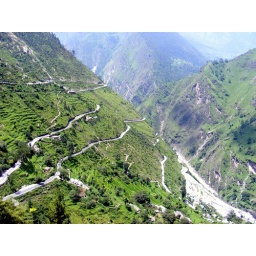
Clicked this one in Uttarakhand,India. Liked the zig-zag road running down the mountain.....